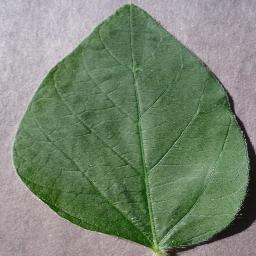
Label: Soybean___healthy